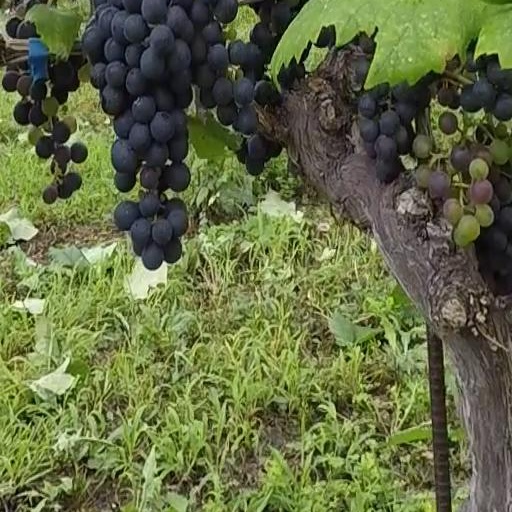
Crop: grape